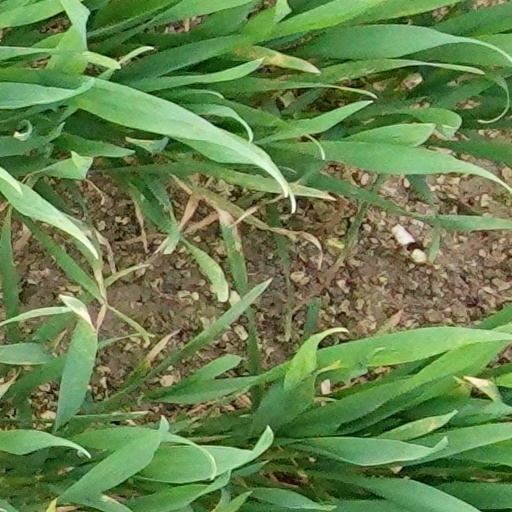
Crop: wheat